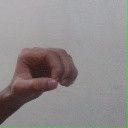
अक्षर: औ